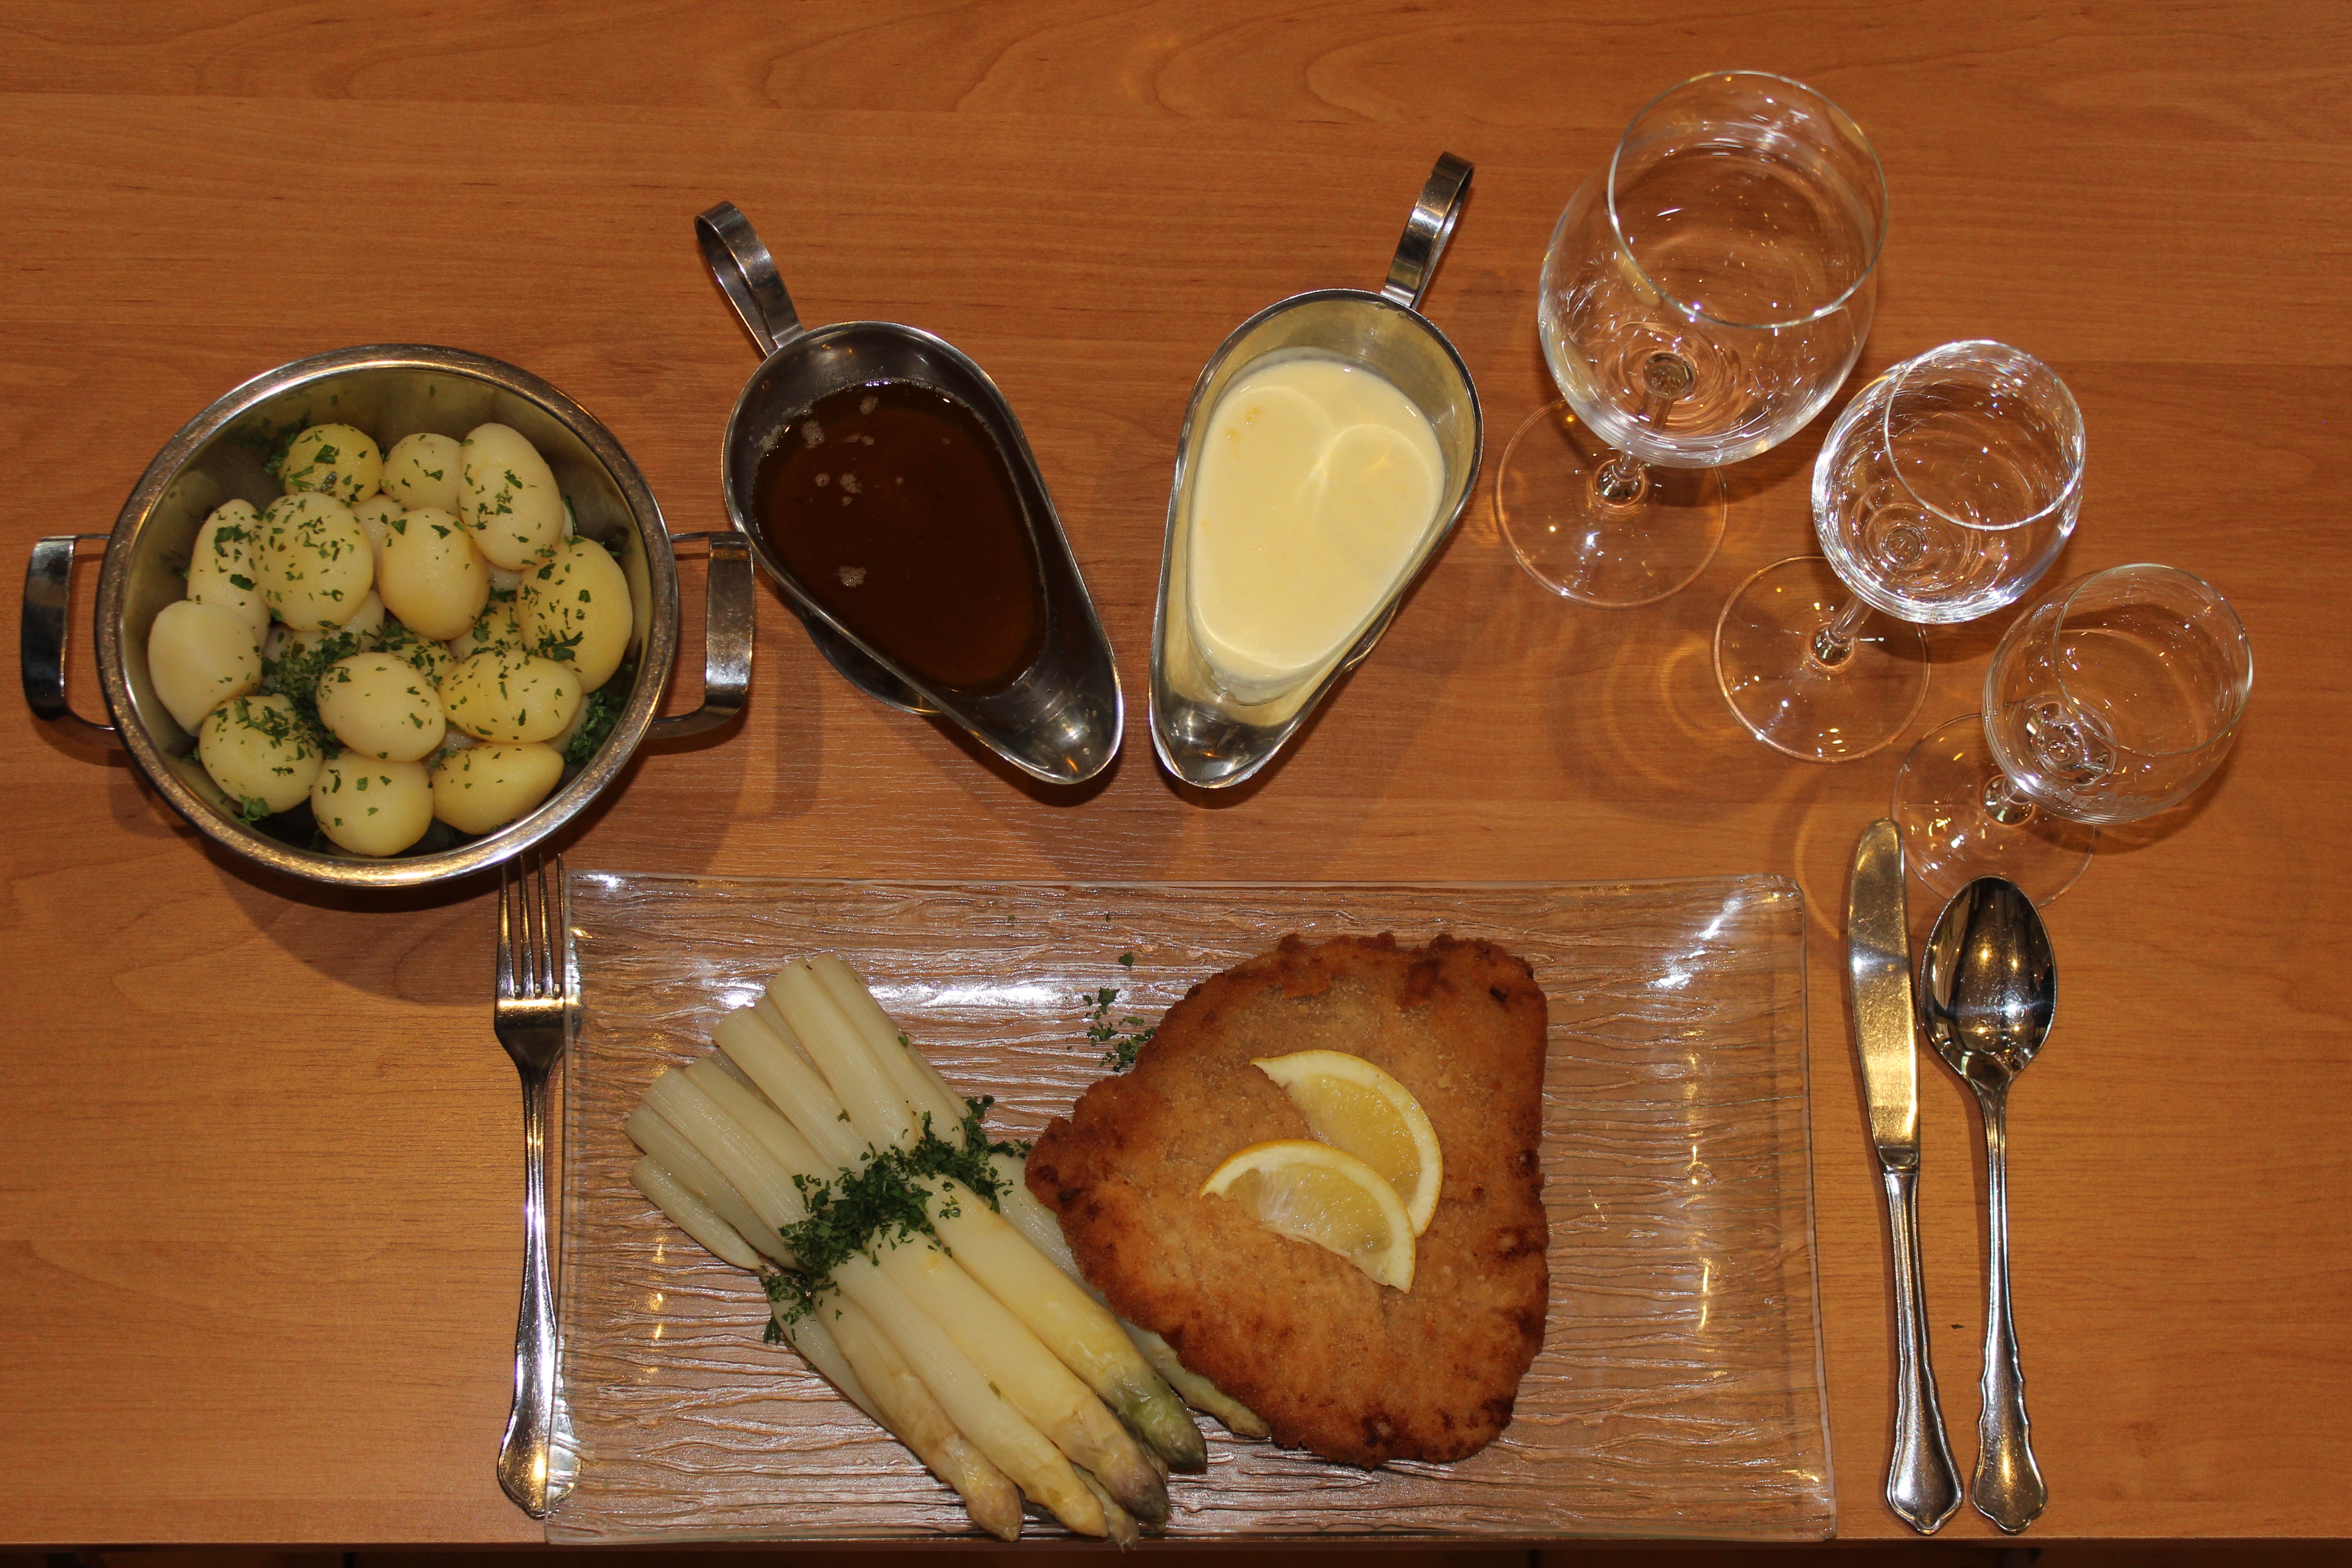
dish, meal, food, produce, breakfast, baking, dessert, butter, asparagus, potatoes, hollandaise, schnitzel, gedeckter table, asparagus dish